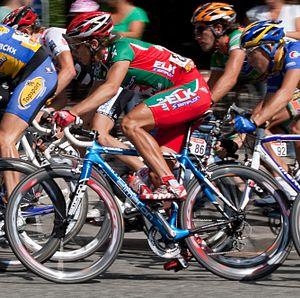
Clemens Fankhauser, né le 2 septembre 1985 à Rum, est un coureur cycliste autrichien. Il est passé professionnel en 2007.